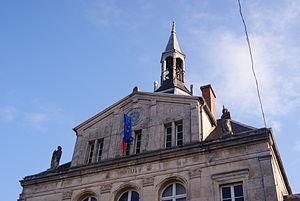
Mairie de Recey-sur-Ource
Recey-sur-Ource est une commune française située dans le département de la Côte-d'Or, en région Bourgogne-Franche-Comté.
La communauté de communes du Pays châtillonnais se situe dans le département français de la Côte-d'Or.